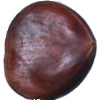
Label: chestnut